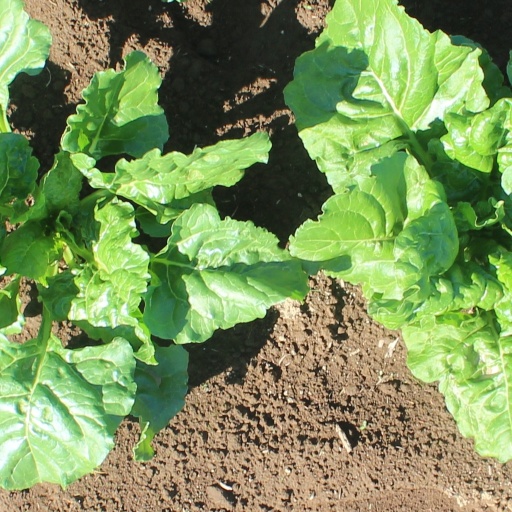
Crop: sugar beet